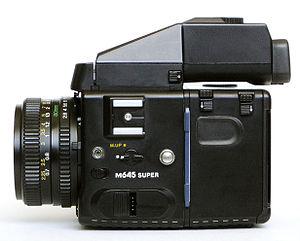
Appareil photographique SLR moyen format Mamiya 645 Super avec objectif Mamiya-Sekor 80 mm / 1:2.8, poignée moteur et viseur prisme AE – vue de gauche. Date de commercialisation